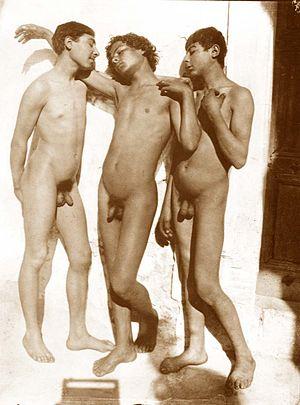
Le baron Wilhelm von Gloeden, né le 16 septembre 1856 à Wismar et mort le 16 février 1931 à Taormine, est un photographe allemand, connu surtout pour ses nus masculins.
La photographie érotique est un type de photographie de nu cherchant à provoquer une excitation sexuelle.